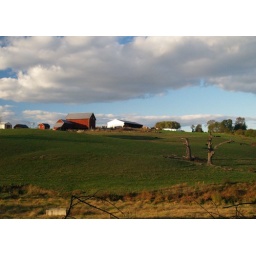
Somewhere in Harford County, MD taken from the road in my car - nowhere to pull over.